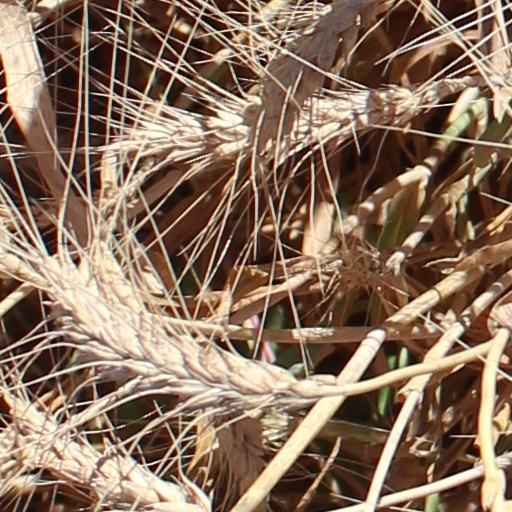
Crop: wheat